San Yati Moe Myint

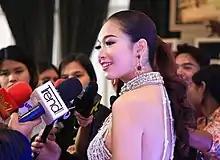
San Yati Moe Myint in 2019

San Yati Moe Myint (born Thal Thal Aung Myint on 3 June 1994 in Yangon, Myanmar) is a Burmese actress and model. She is considered one of the most successful actresses in Burmese cinema and one of the highest-paid actresses. Throughout her career, she has acted in over 200 films.